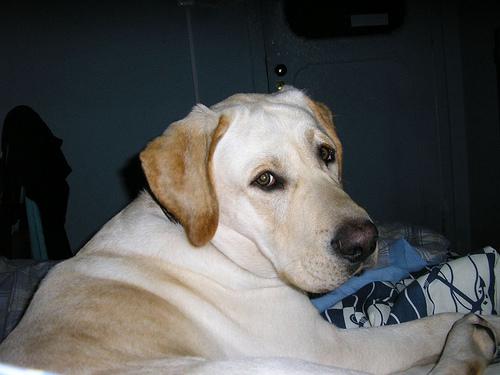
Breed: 3580-n000122-Labrador_retriever